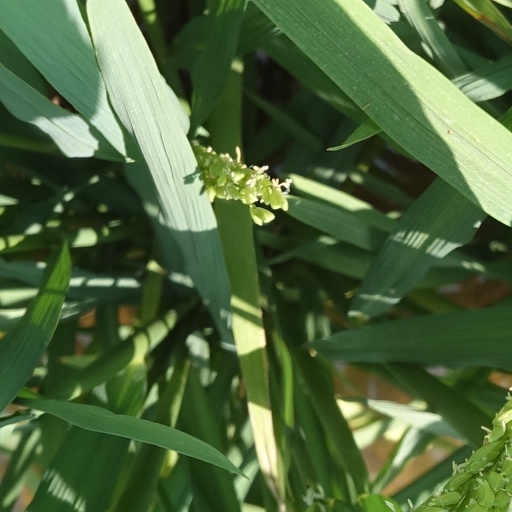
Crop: rice